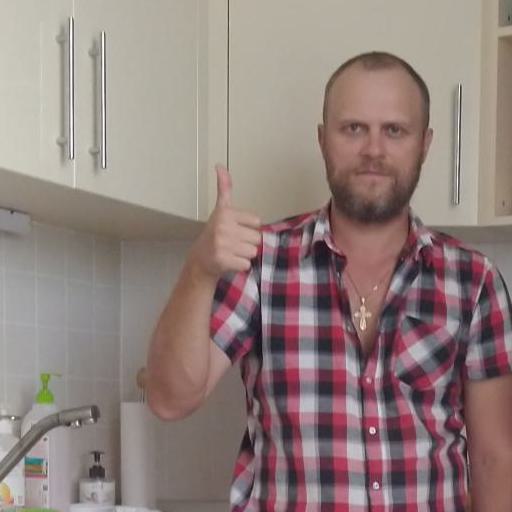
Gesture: like